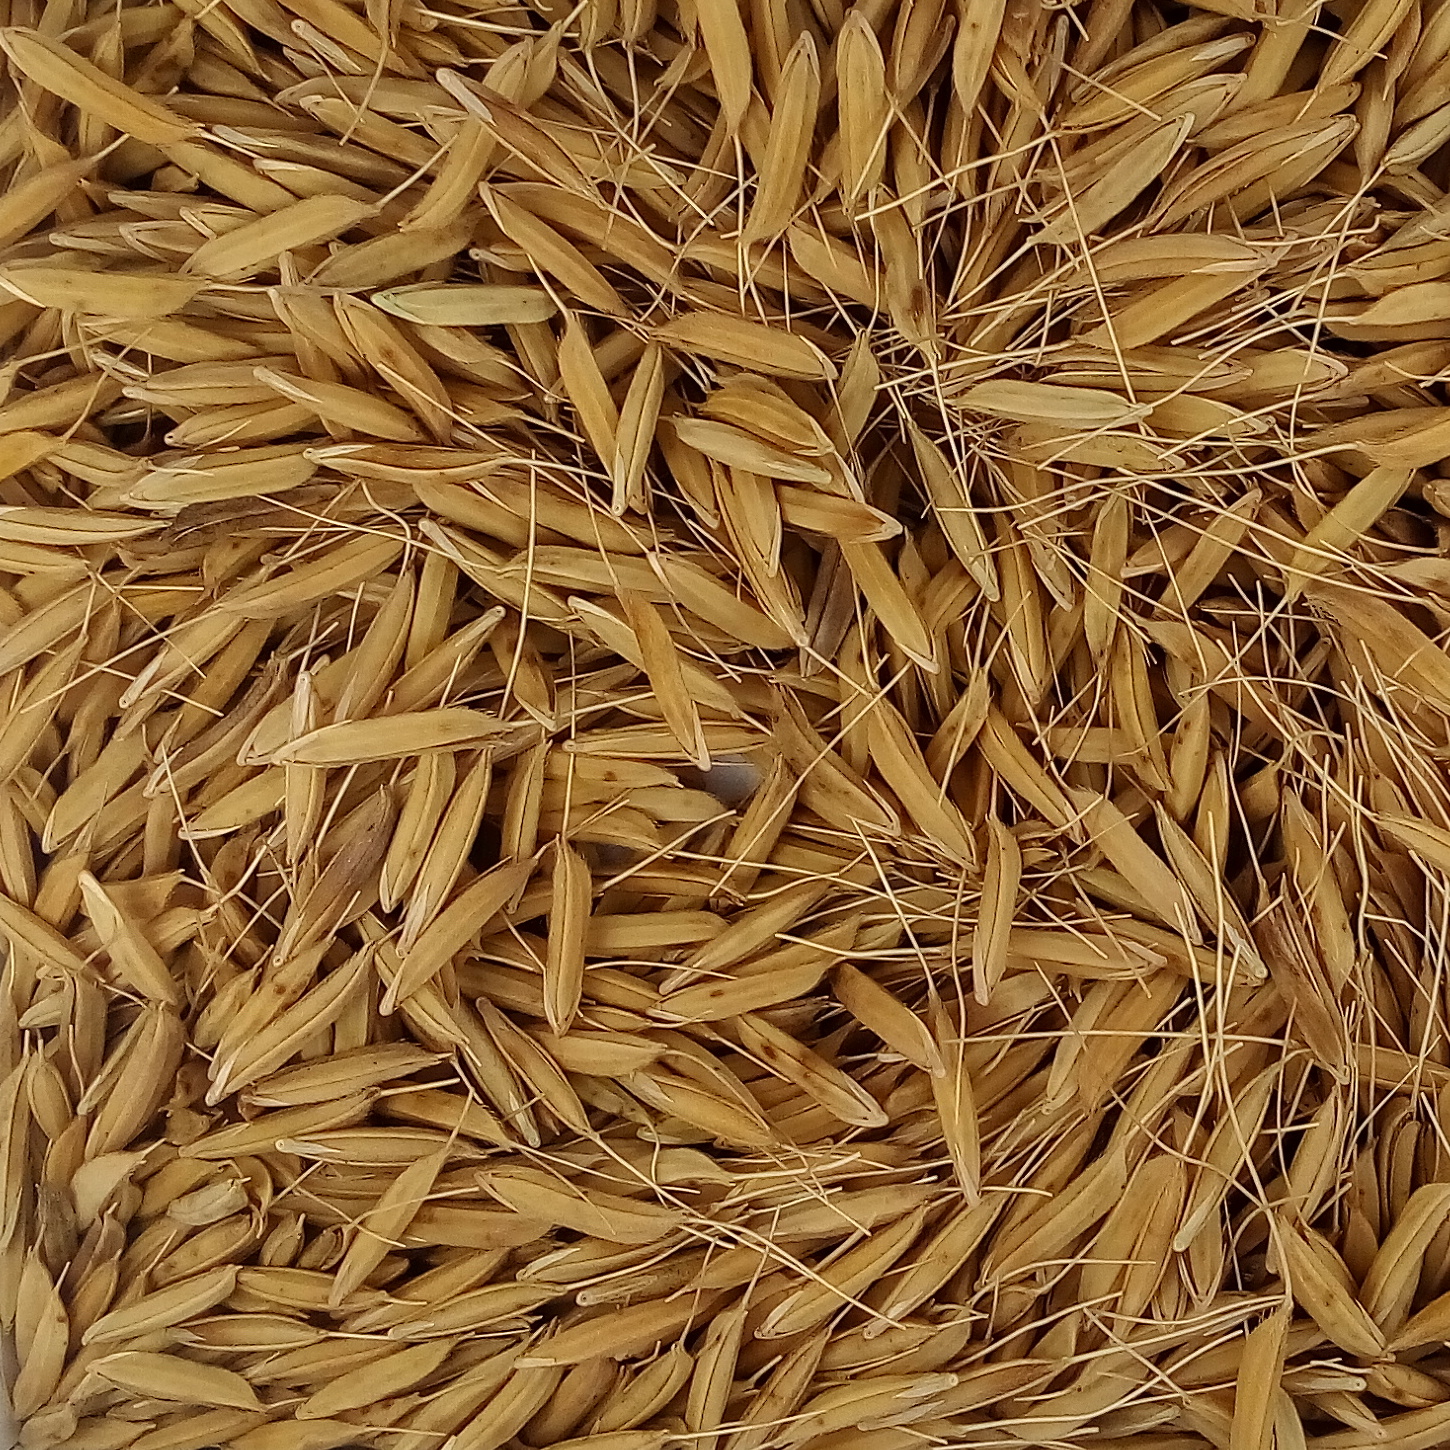
Rice seed variety: PB_6